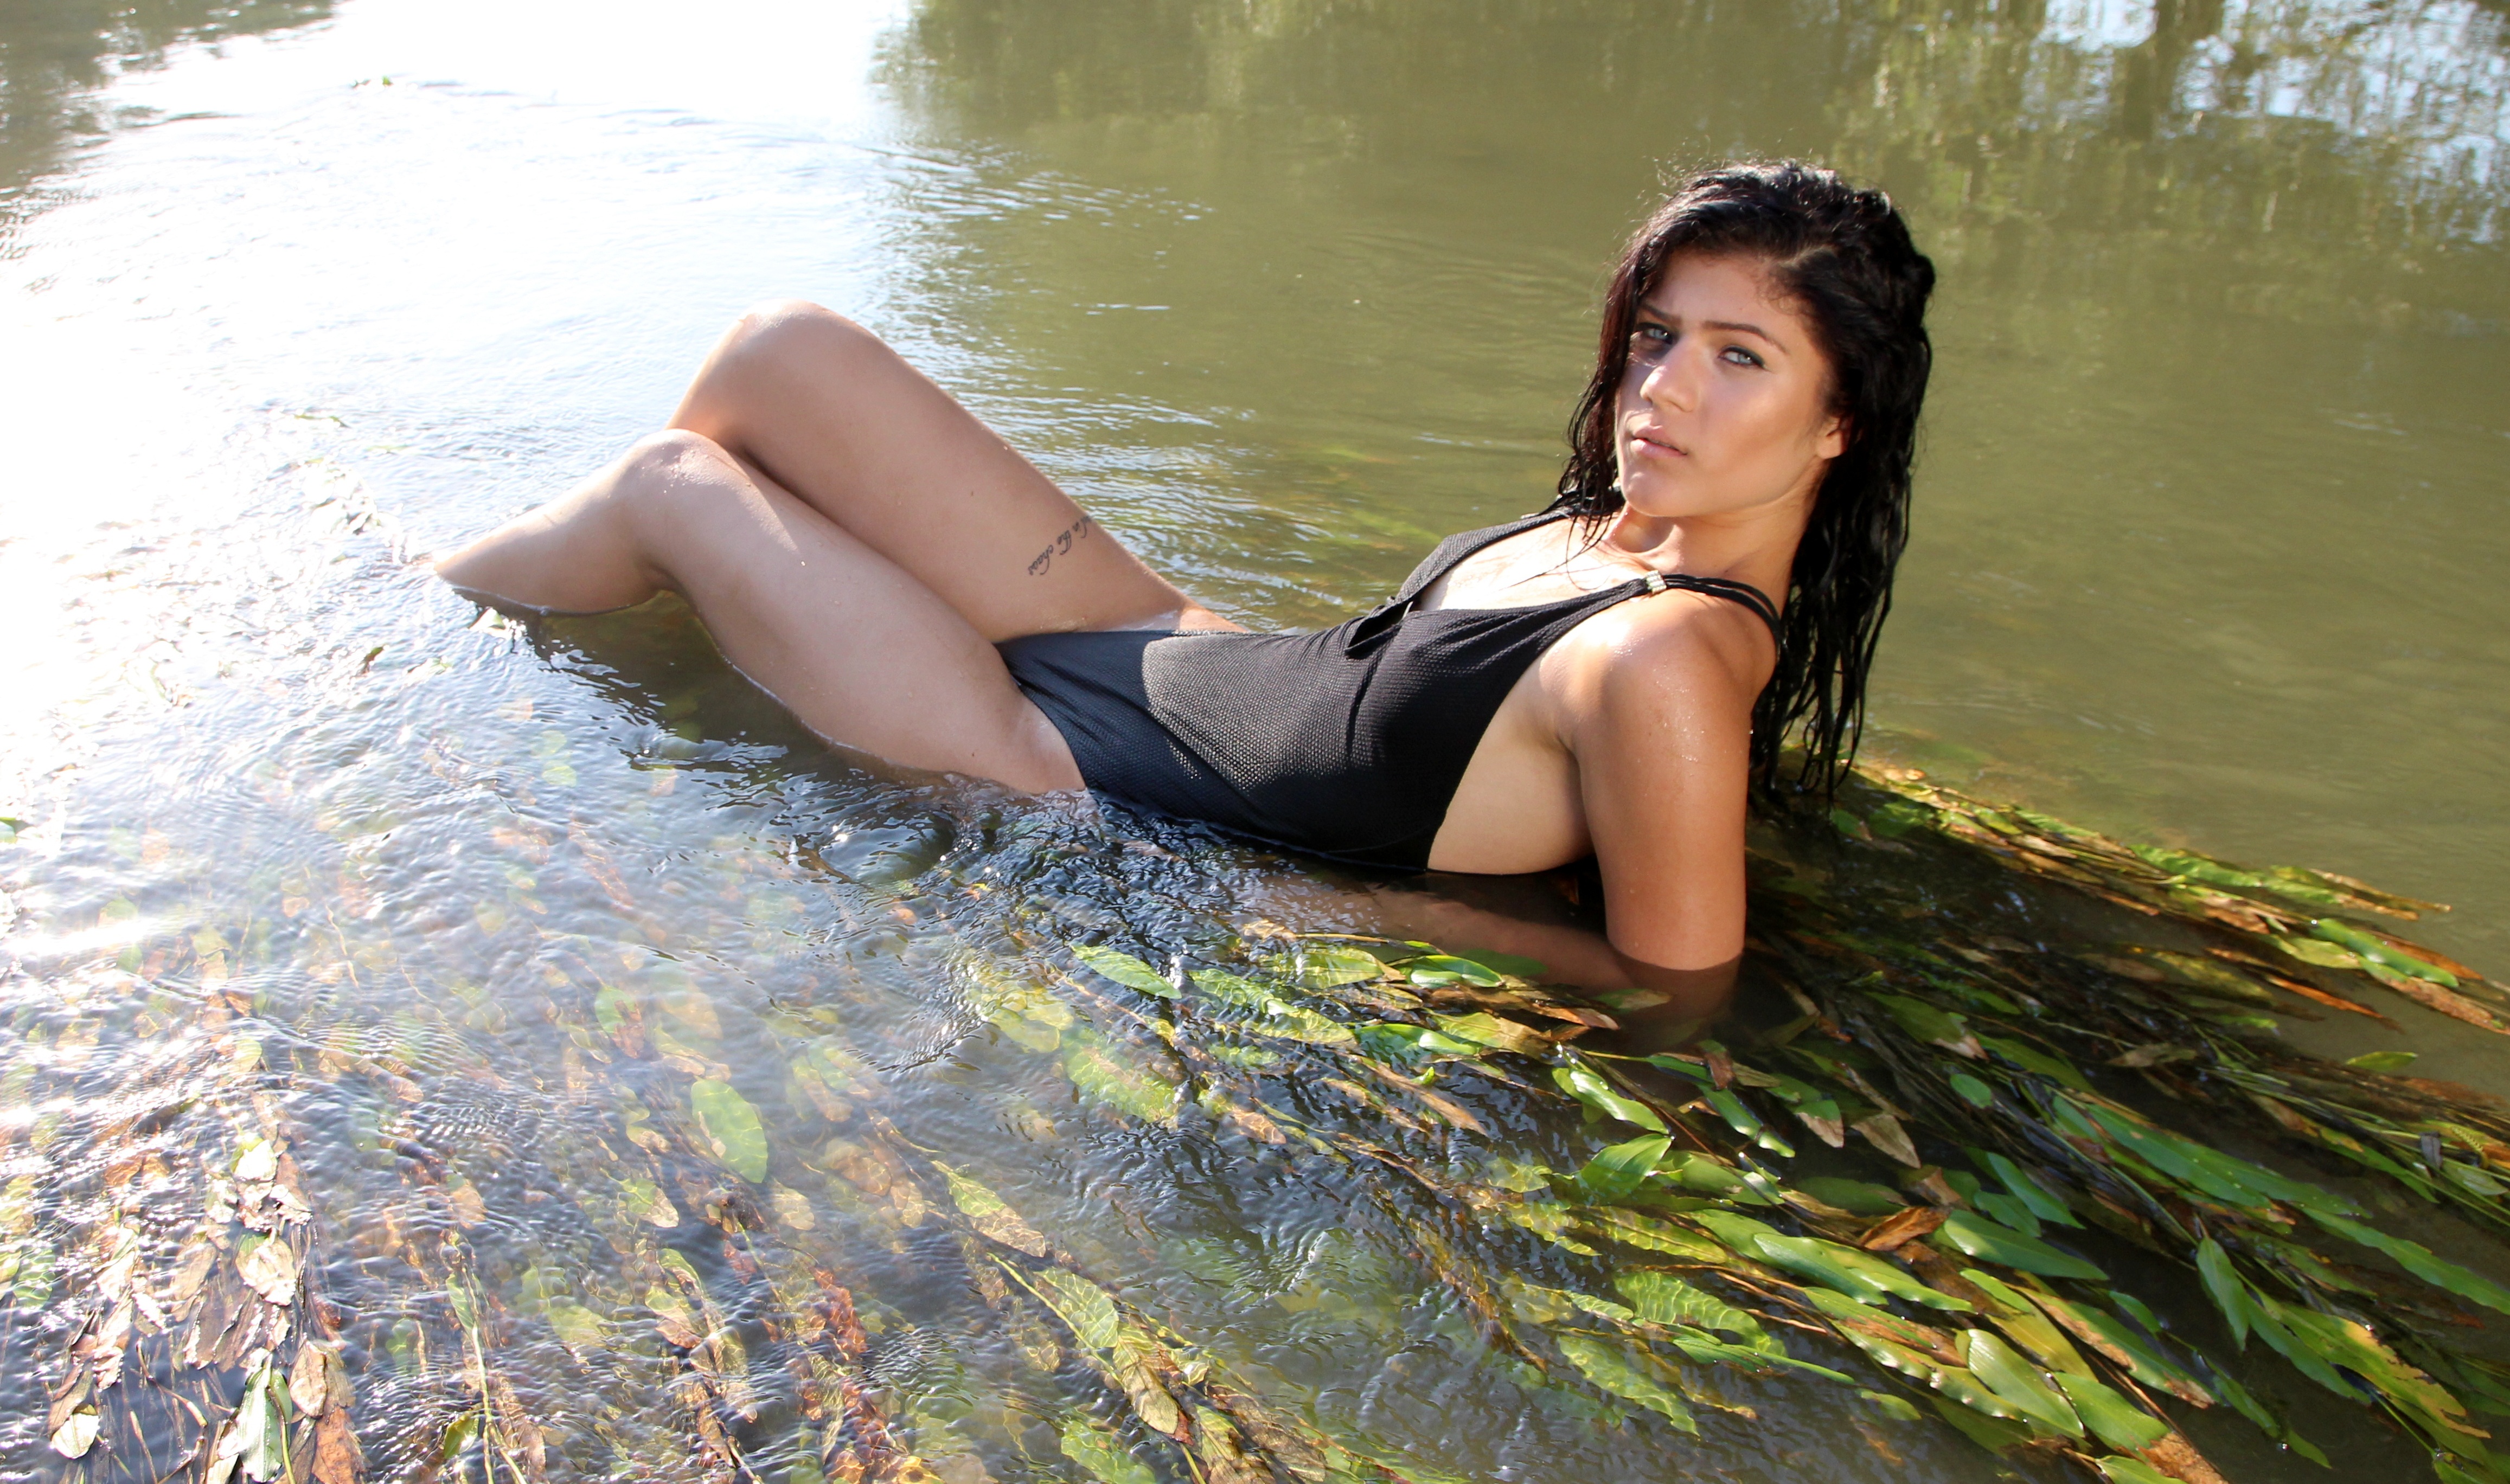
water, girl, woman, photography, sunlight, wild, leg, brunette, model, clothing, human body, dress, swimsuit, photograph, beauty, sensual, abdomen, photo shoot, seduction